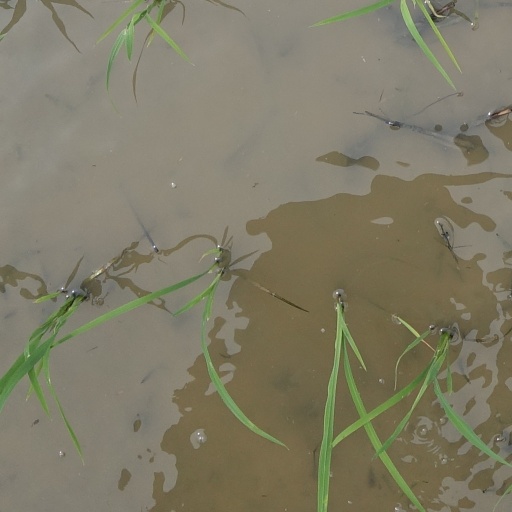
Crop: rice